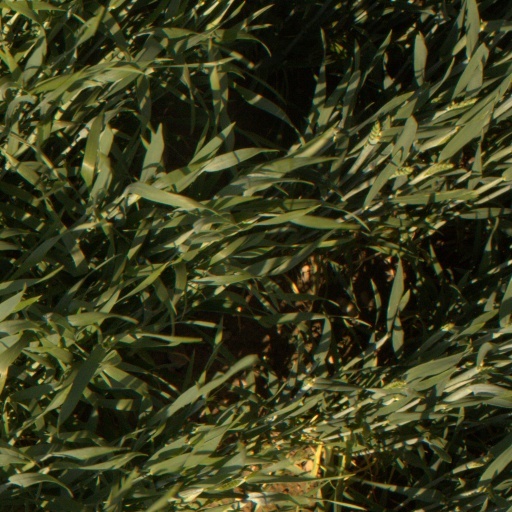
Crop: wheat